Kevin Spacey

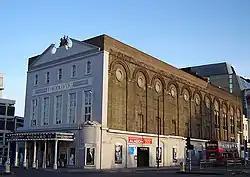
The Old Vic theatre in Waterloo, London

Spacey's first professional stage appearance was as a spear carrier in a New York Shakespeare Festival performance of "Henry VI, Part 1" in 1981. The following year, he made his first Broadway appearance, as Oswald in a production of Henrik Ibsen's "Ghosts", starring Liv Ullmann and director John Neville, which opened at the Eisenhower Theater in Washington's Kennedy Center. He then portrayed Philinte in Molière's "The Misanthrope". In 1984, Spacey appeared in a production of David Rabe's "Hurlyburly", in which he rotated through each of the male parts (he would later play Mickey in the film version). Next came Anton Chekhov's "The Seagull" alongside David Strathairn and Colleen Dewhurst. In 1986, Spacey appeared in a production of "Sleuth" in a New Jersey dinner theatre.